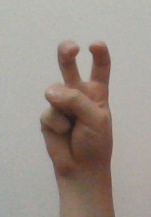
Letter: toot